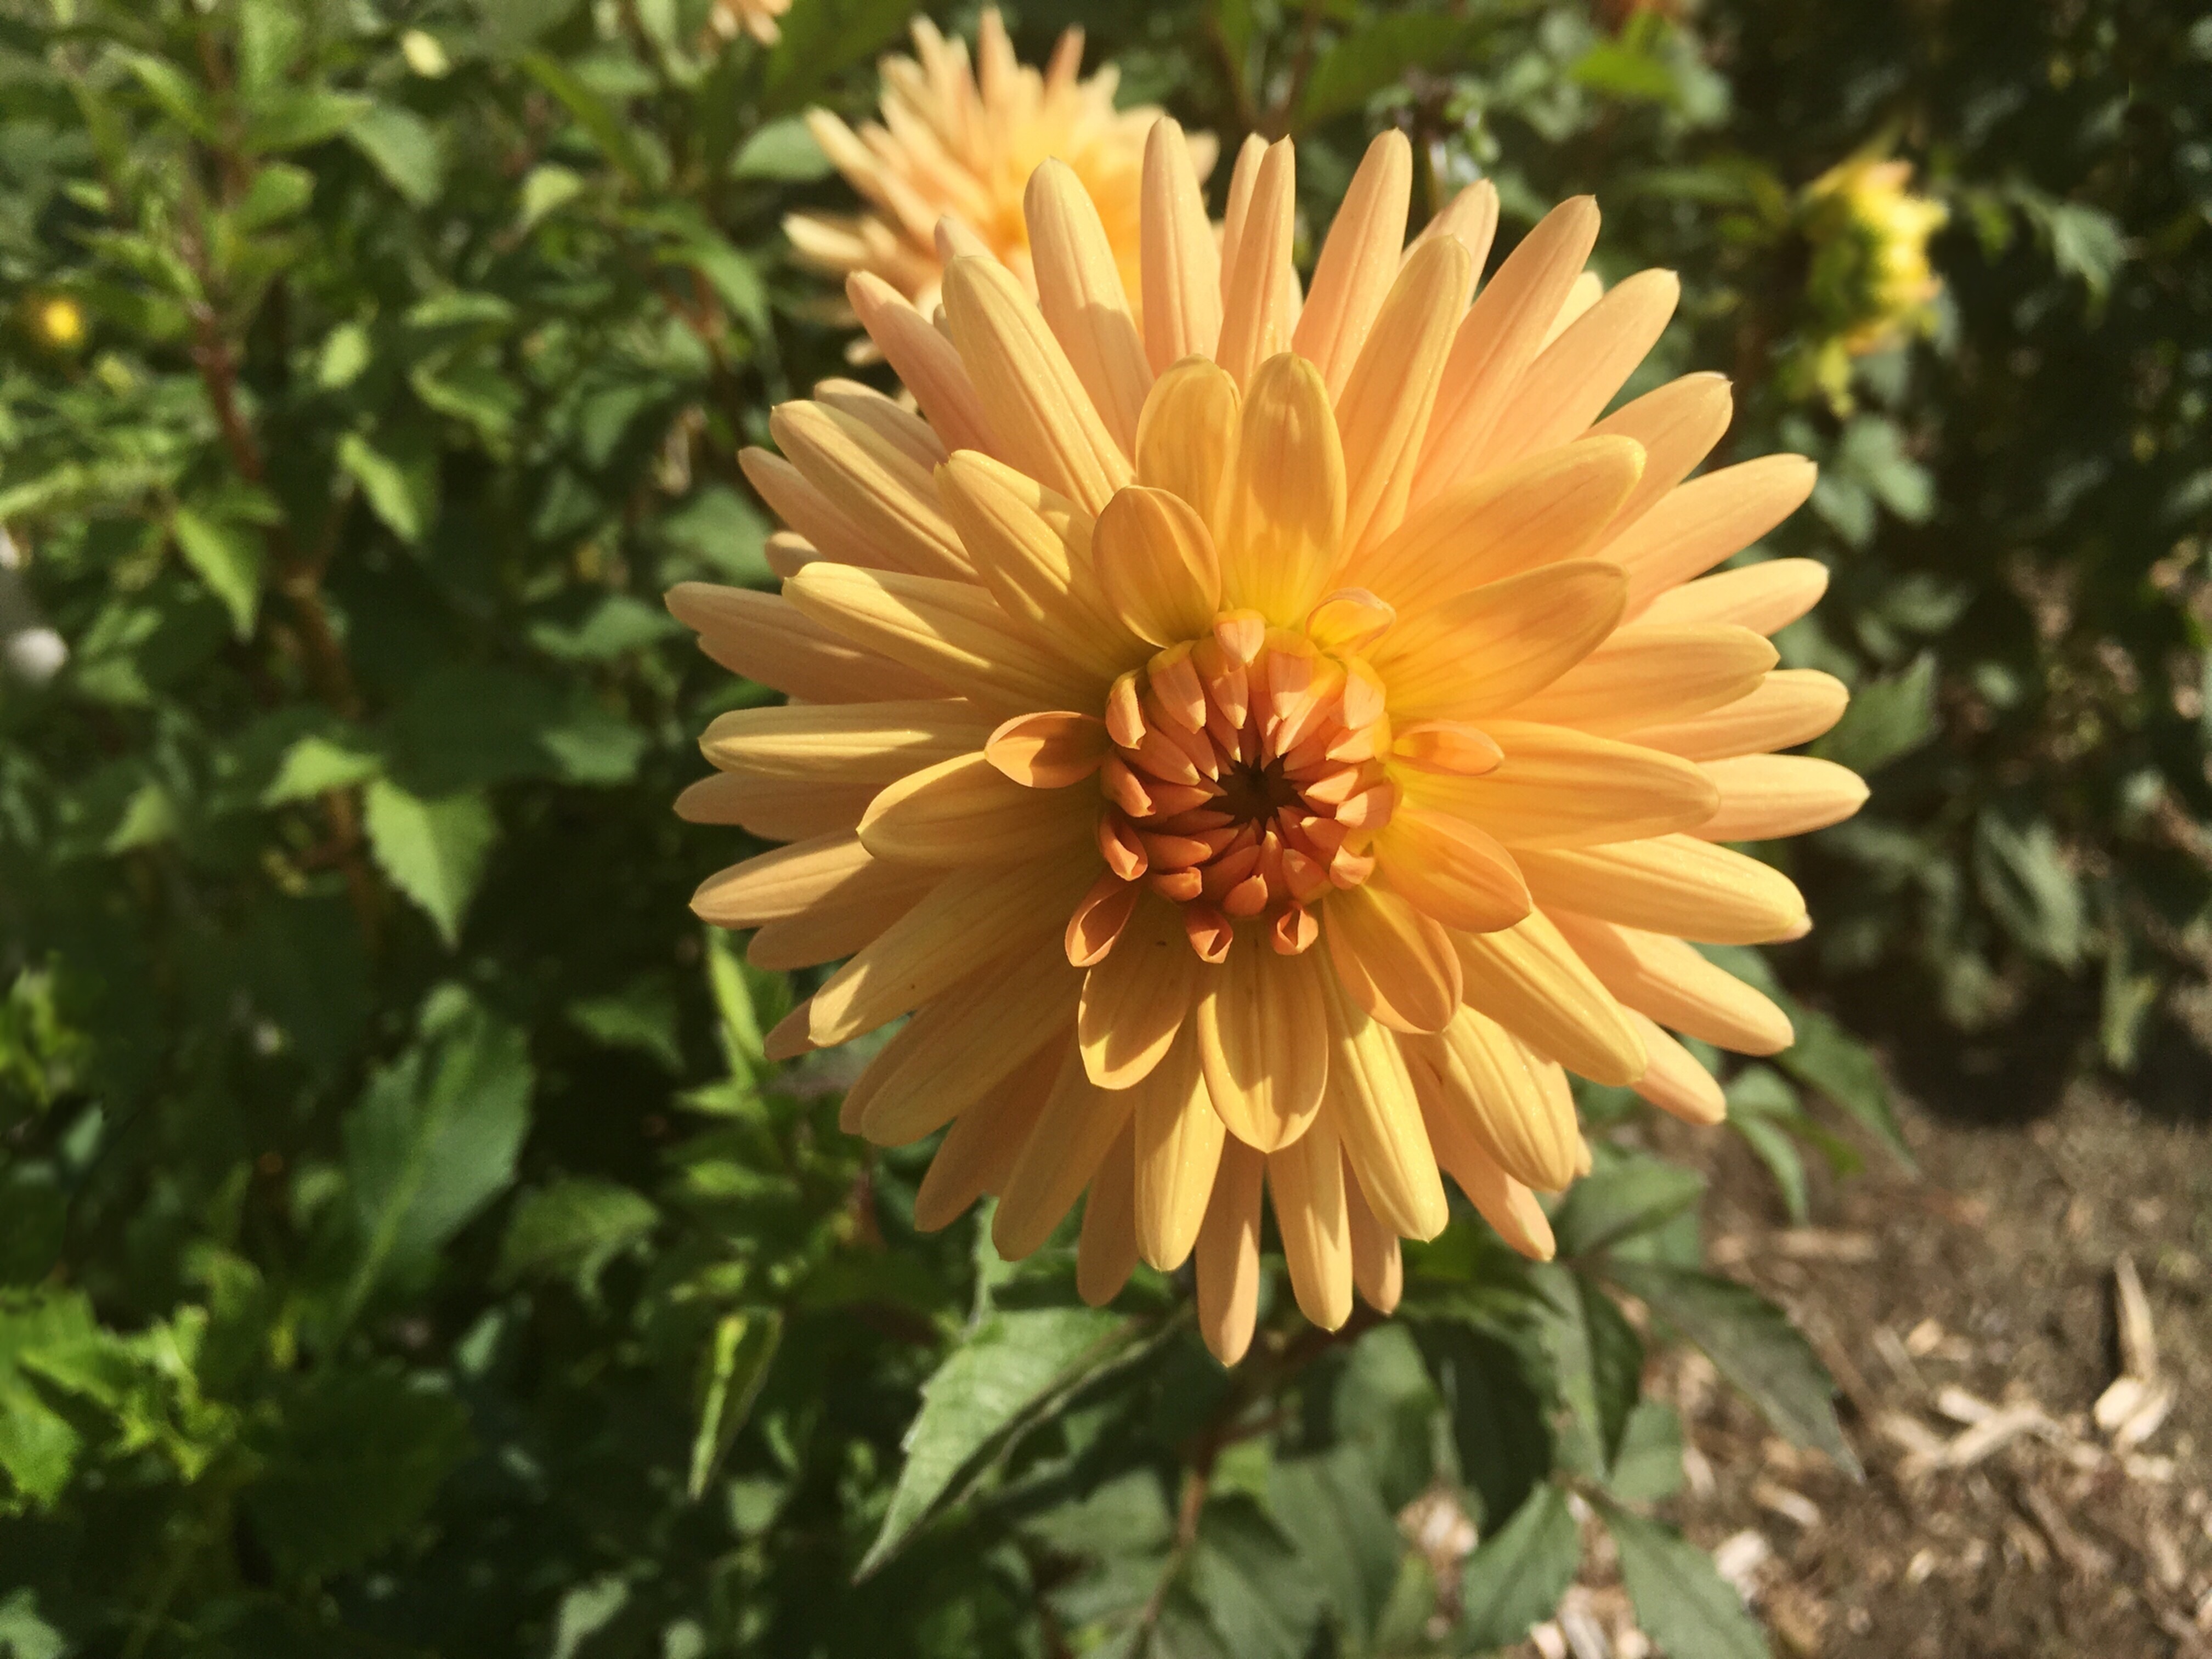
blossom, plant, field, flower, petal, botany, yellow, flora, wildflower, dahlia, embrace, flowering plant, daisy family, annual plant, land plant, marguerite daisy, chrysanths